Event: Nepal Earthquake
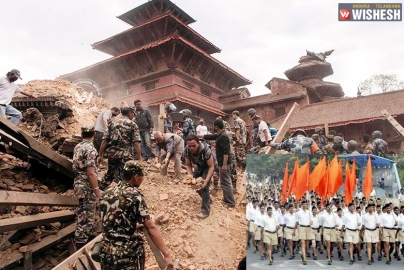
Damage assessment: damage